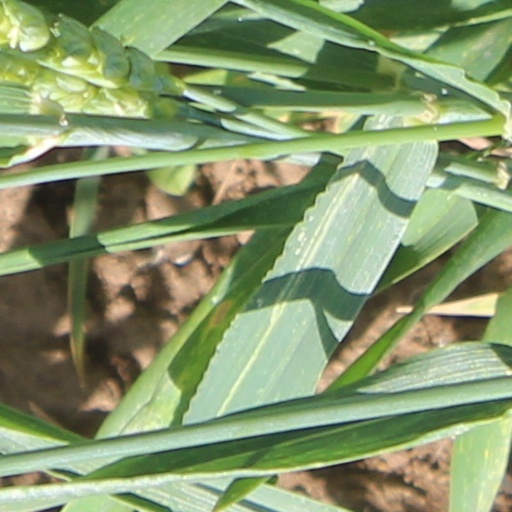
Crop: wheat